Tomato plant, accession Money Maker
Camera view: tilt-top (135 deg); turntable rotation: 120 degrees
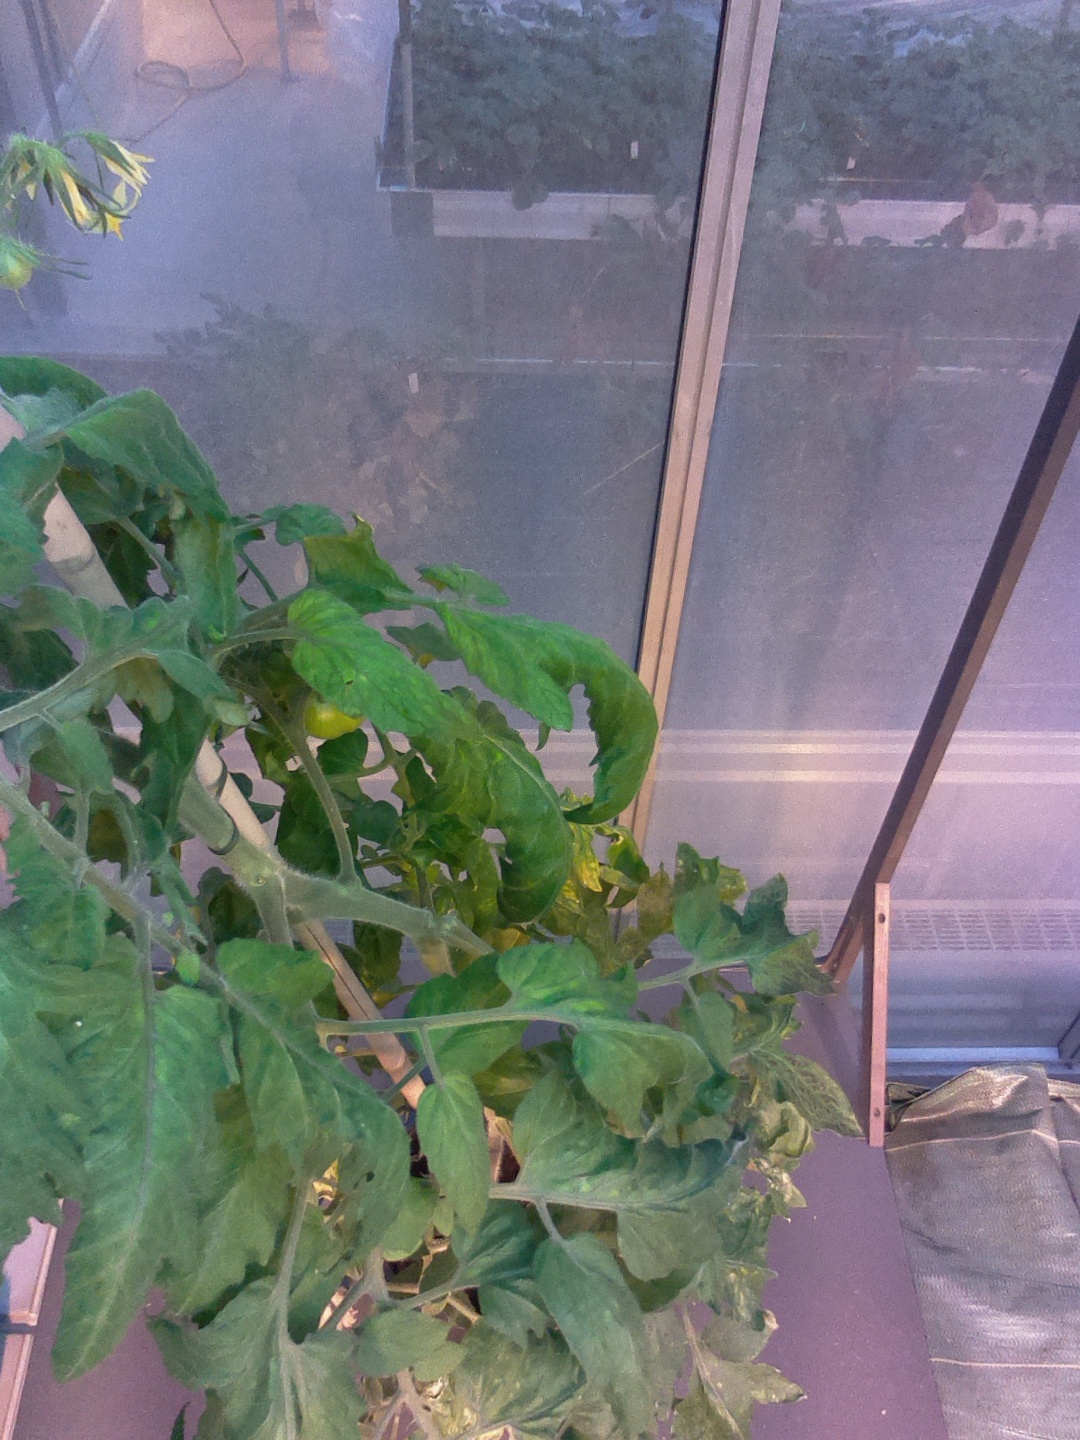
BBCH growth stage 71: 10%-20% of final fruit size